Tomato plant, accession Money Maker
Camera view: tilt-top (135 deg); turntable rotation: 60 degrees
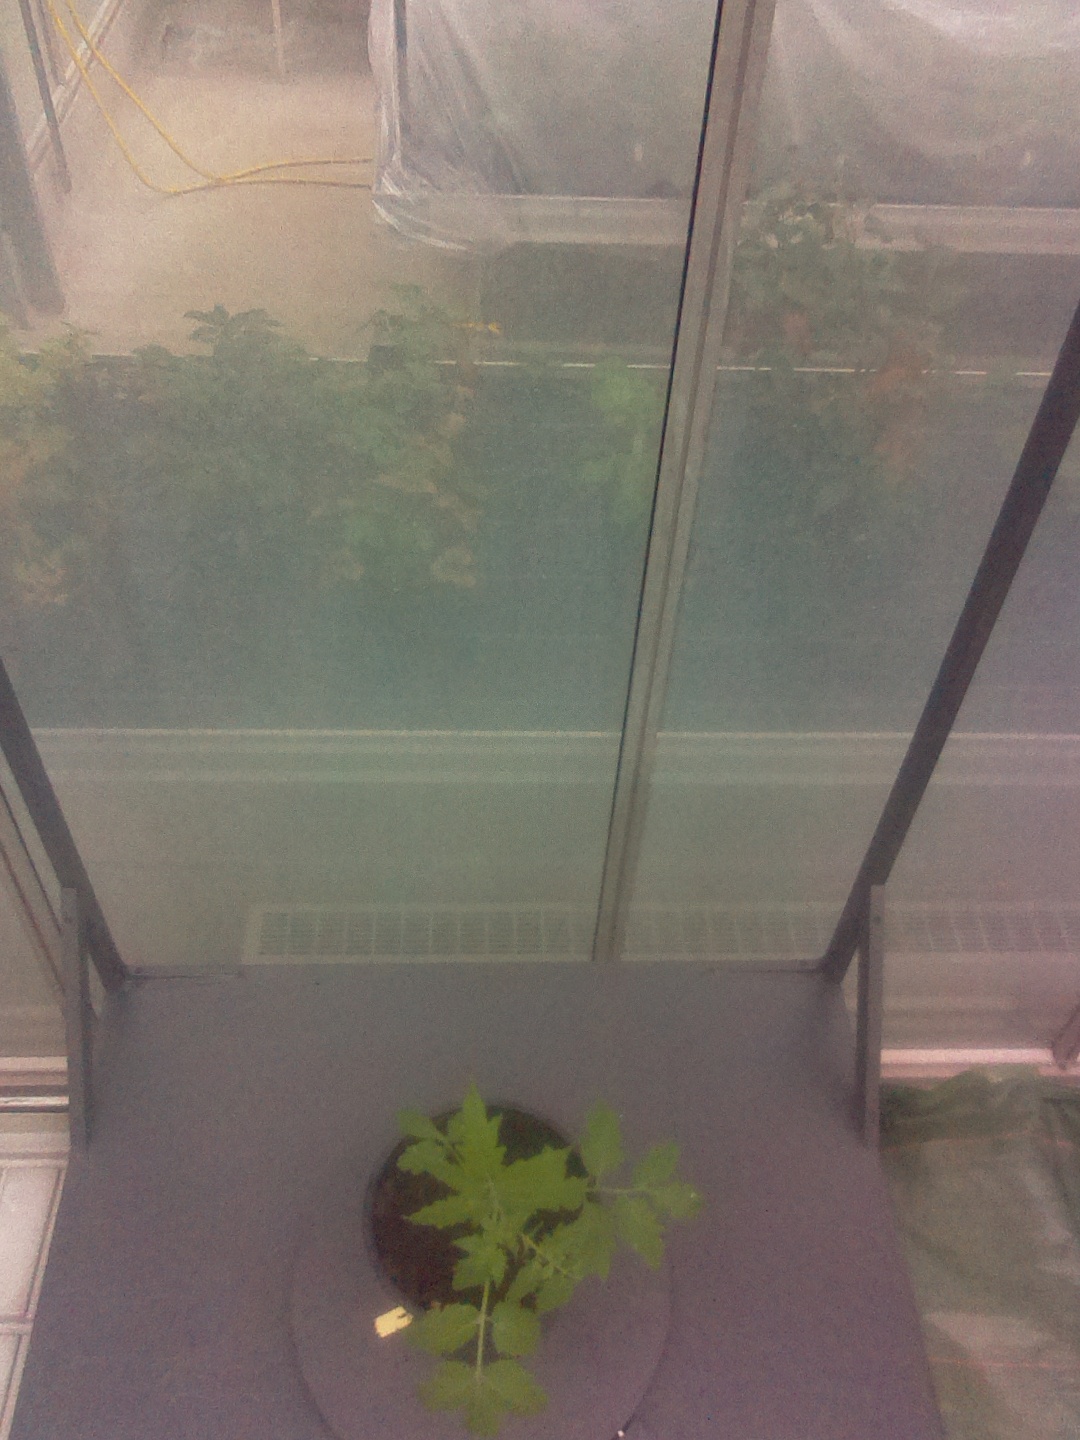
BBCH growth stage 13: 6 of true leaves visible